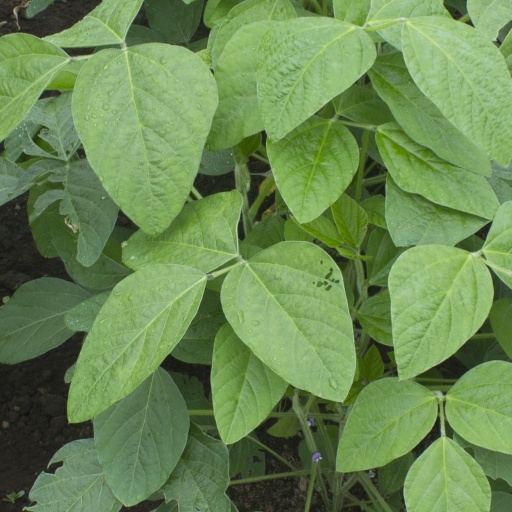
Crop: soybean